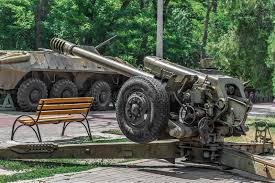
Label: D-30